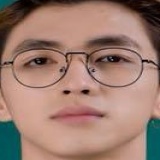
diễn viên Bình An